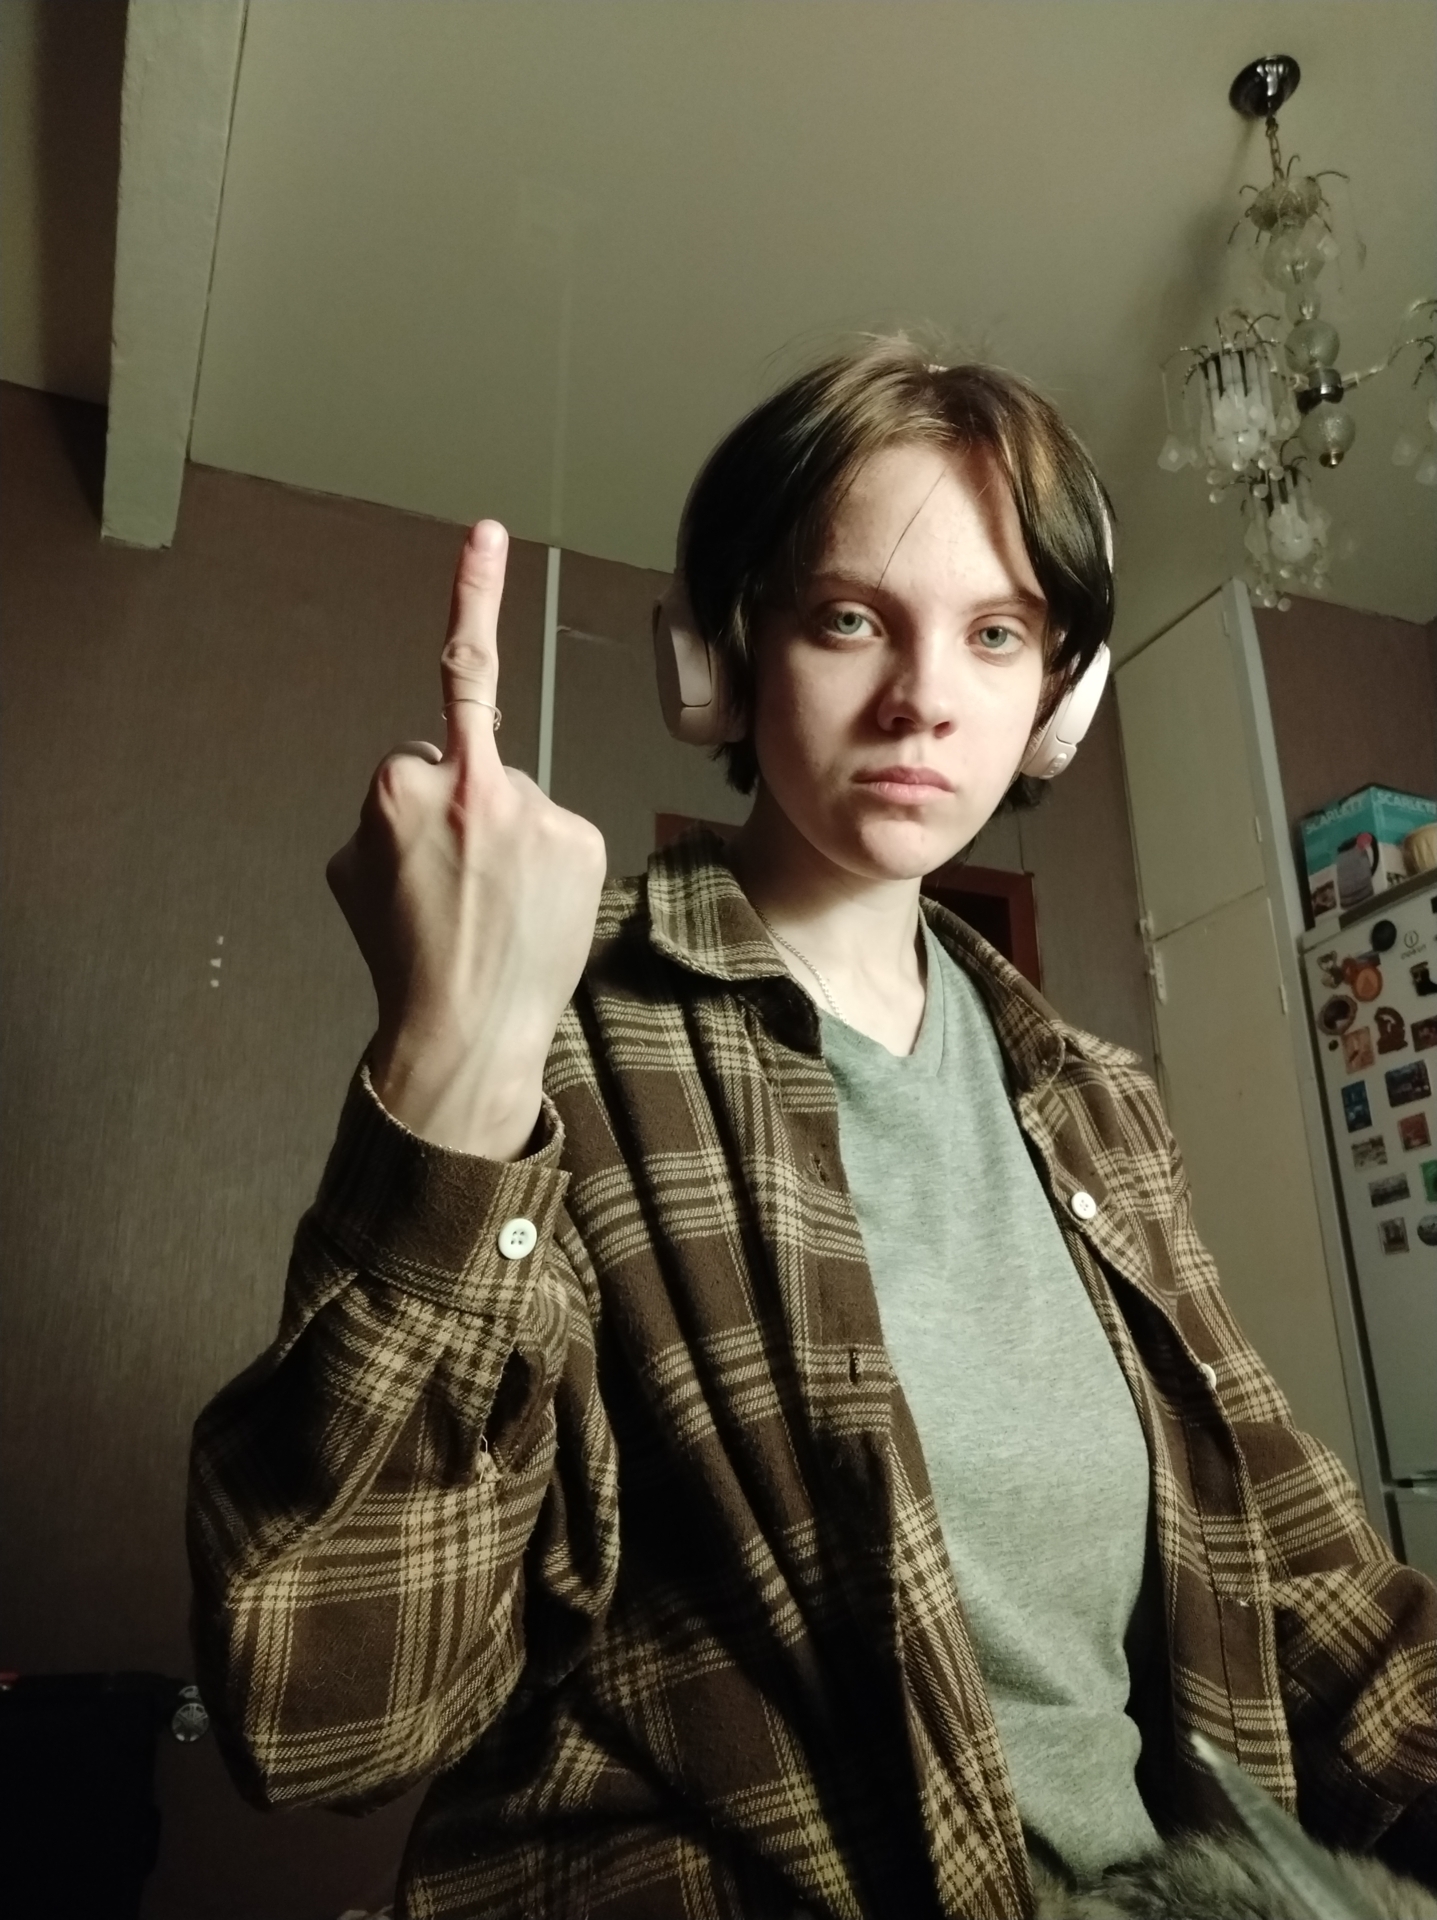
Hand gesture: middle_finger